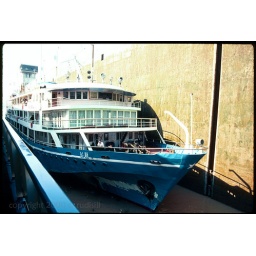
018 yangtze river boat in the Gezhouba lock